Regional street food

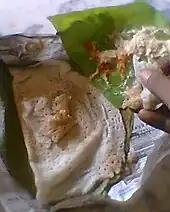
Dosa in Ongole, Andhra Pradesh

In the areas of Maharashtra, such as Mumbai, street food culture includes vada paav, panipuri, Kheema pav, kacchi daabeli, sevpuri, dahipuri, pav bhaji, egg bhurji, chanachur, buddhi ke baal, and gola. Mumbai, Maharashtra, is where vada pav originated.